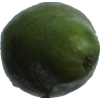
Label: green_avocado